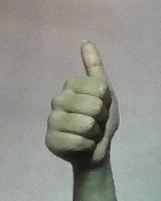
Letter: aleff